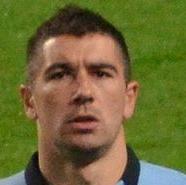
Age: 26